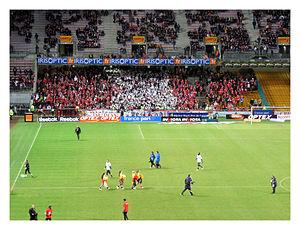
Le parcage valenciennois au stade Bollaert avant Lens-Valenciennes.
Le Valenciennes Football Club, surnommé VA ou VAFC en référence à la vieille entente sportive entre Valenciennes et la ville voisine d'Anzin au sein de l'Union Sportive de Valenciennes-Anzin, est un club de football français fondé en 1913 à Valenciennes et actuellement dirigé par Eddy Zdziech depuis le 29 août 2014. L'équipe première évolue en Ligue 2 depuis la saison 2014-2015 et est actuellement entraînée par le technicien Olivier Guégan depuis juin 2019.